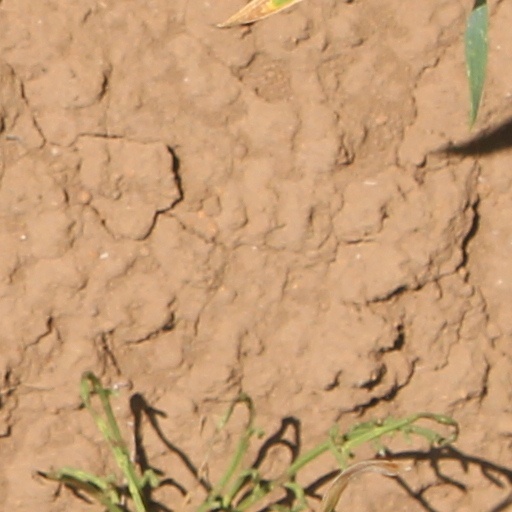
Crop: wheat